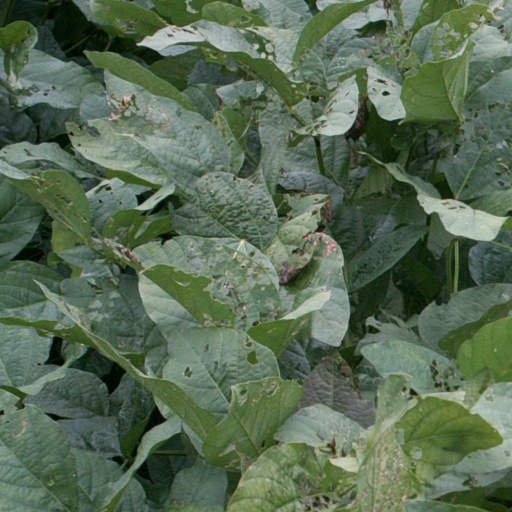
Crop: soybean